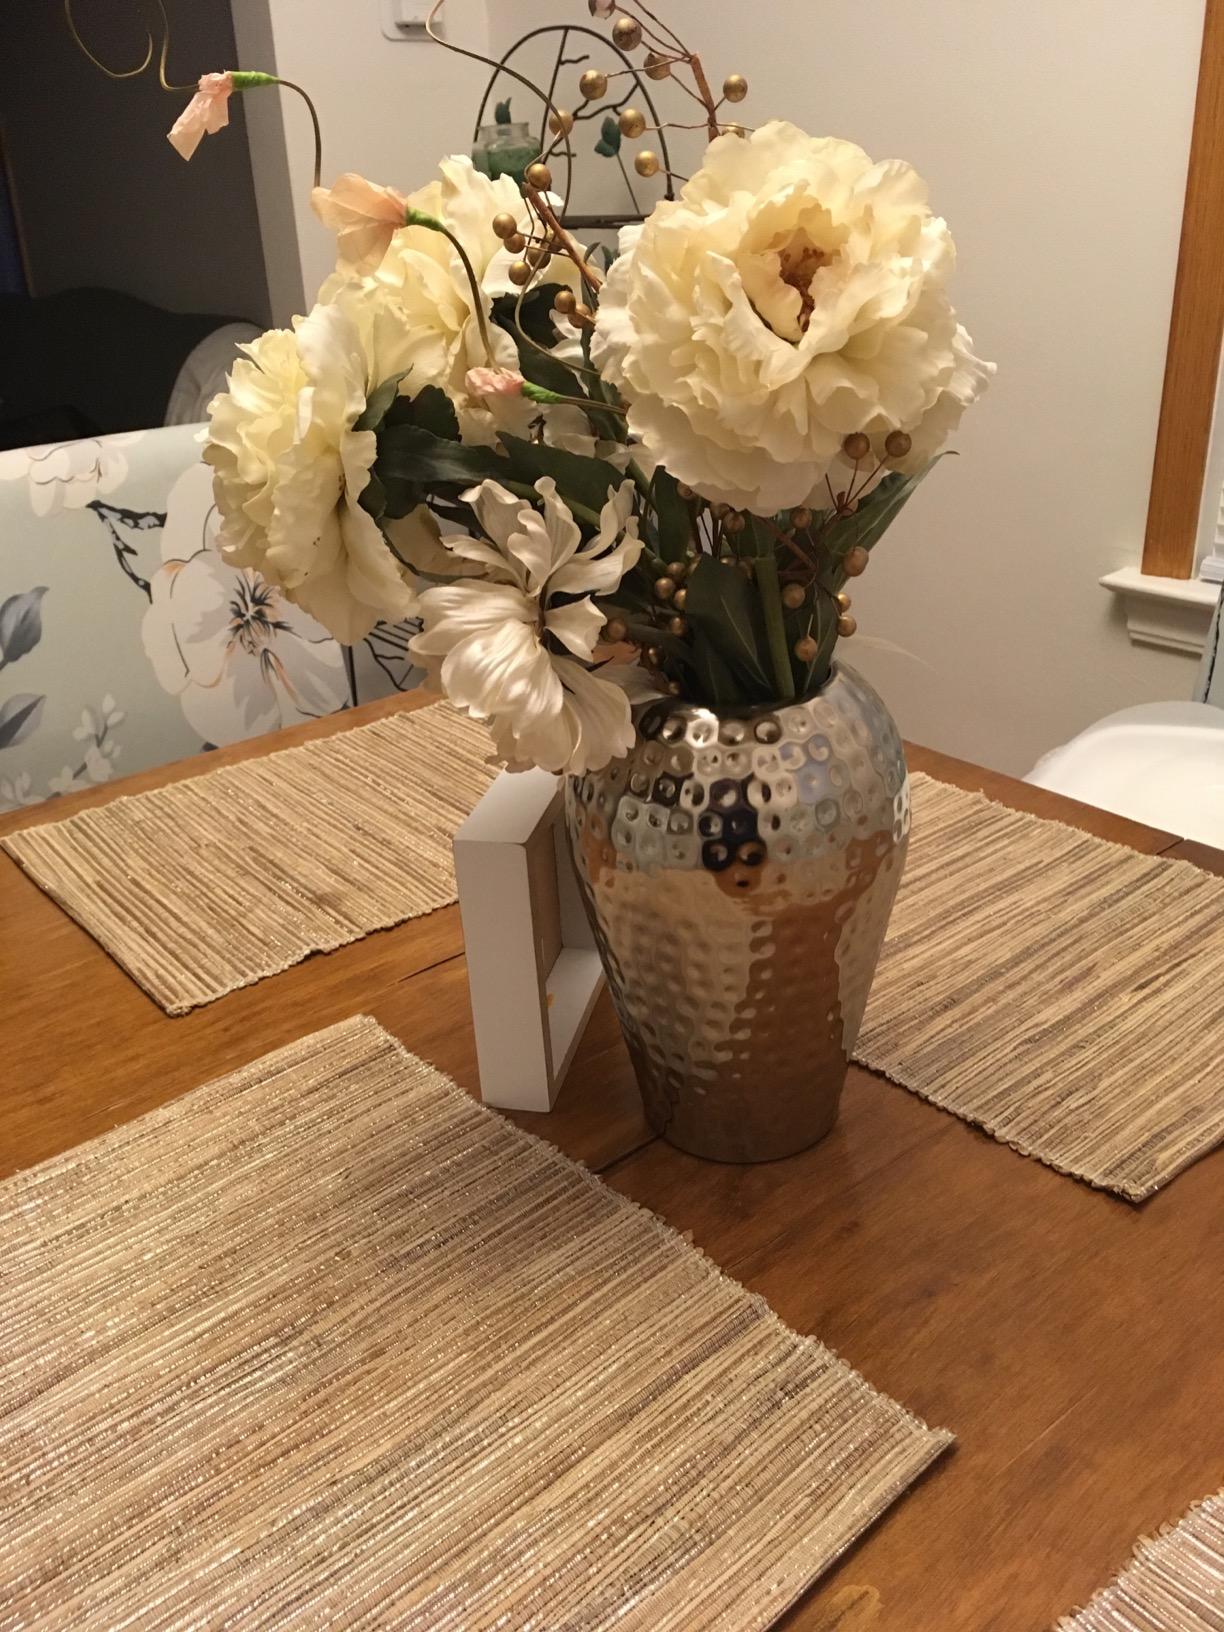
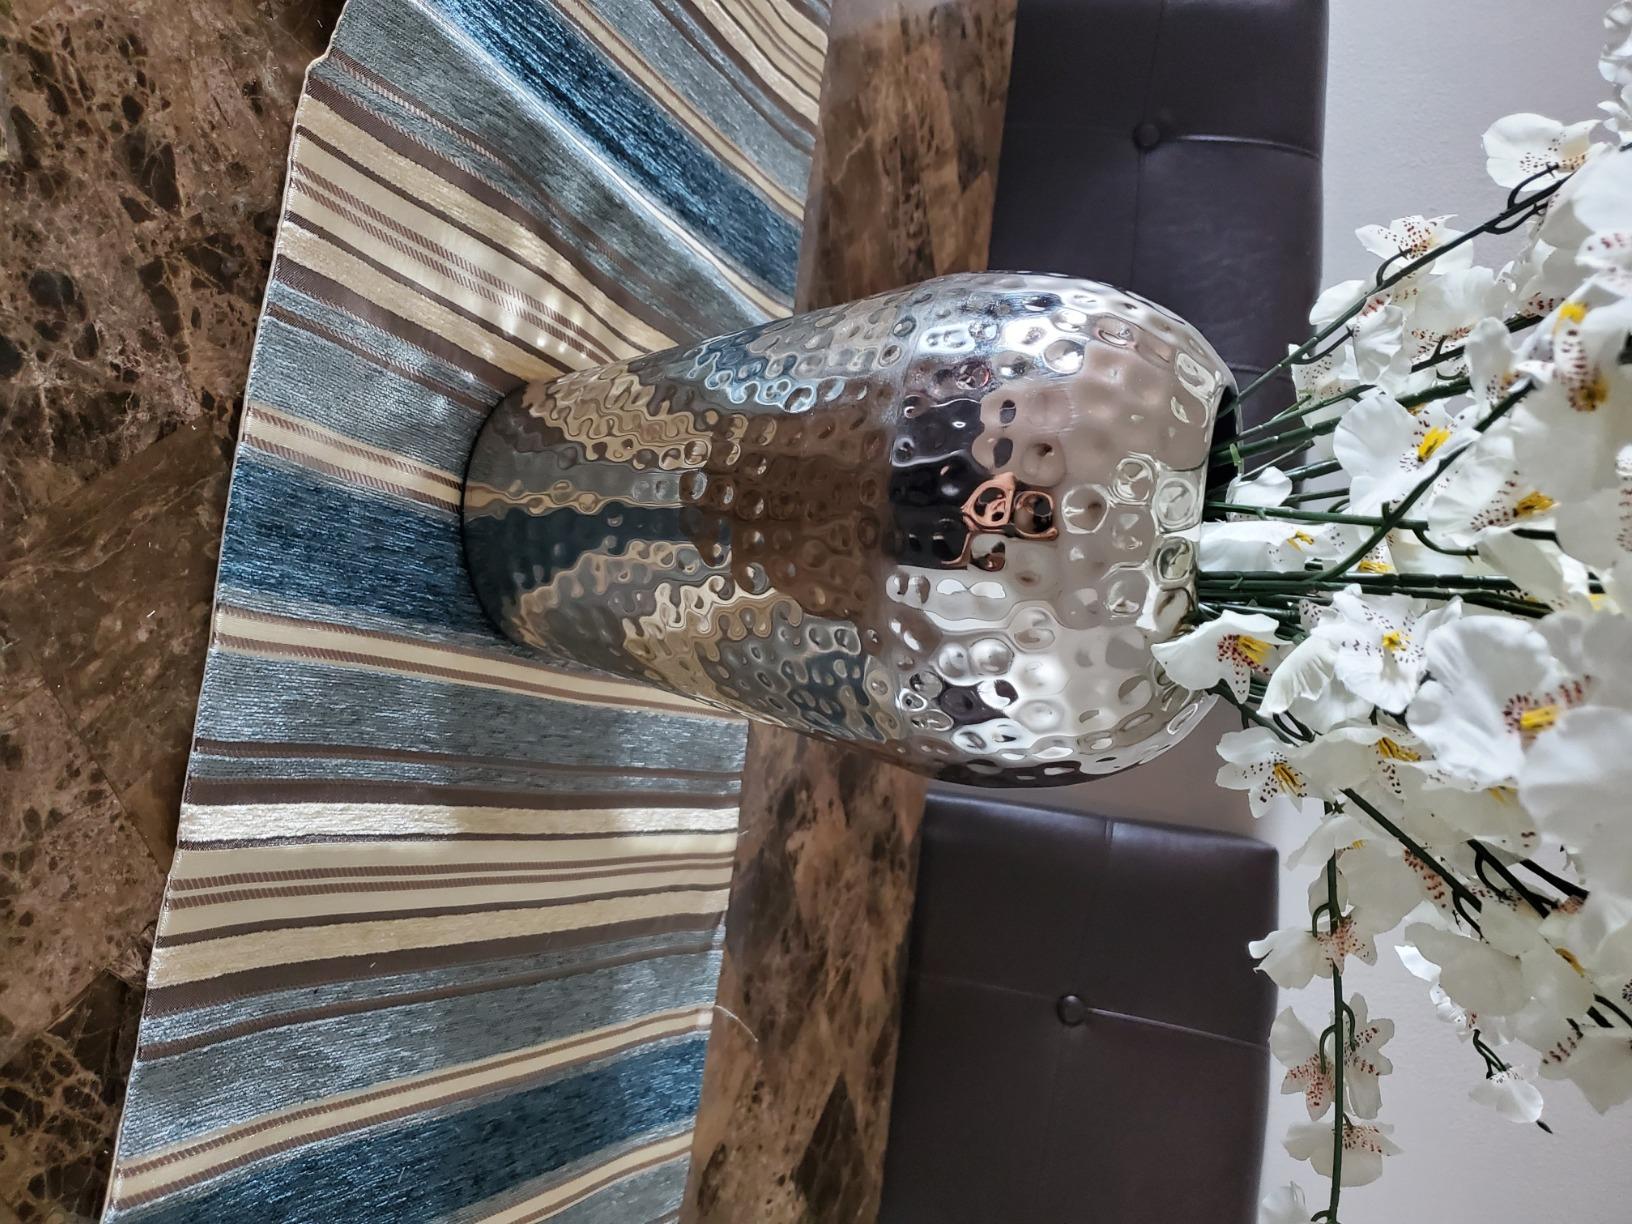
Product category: vase
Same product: yes